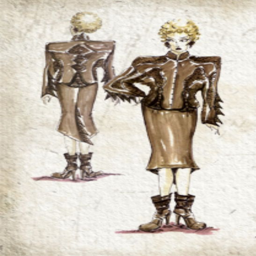
concept art of film character .